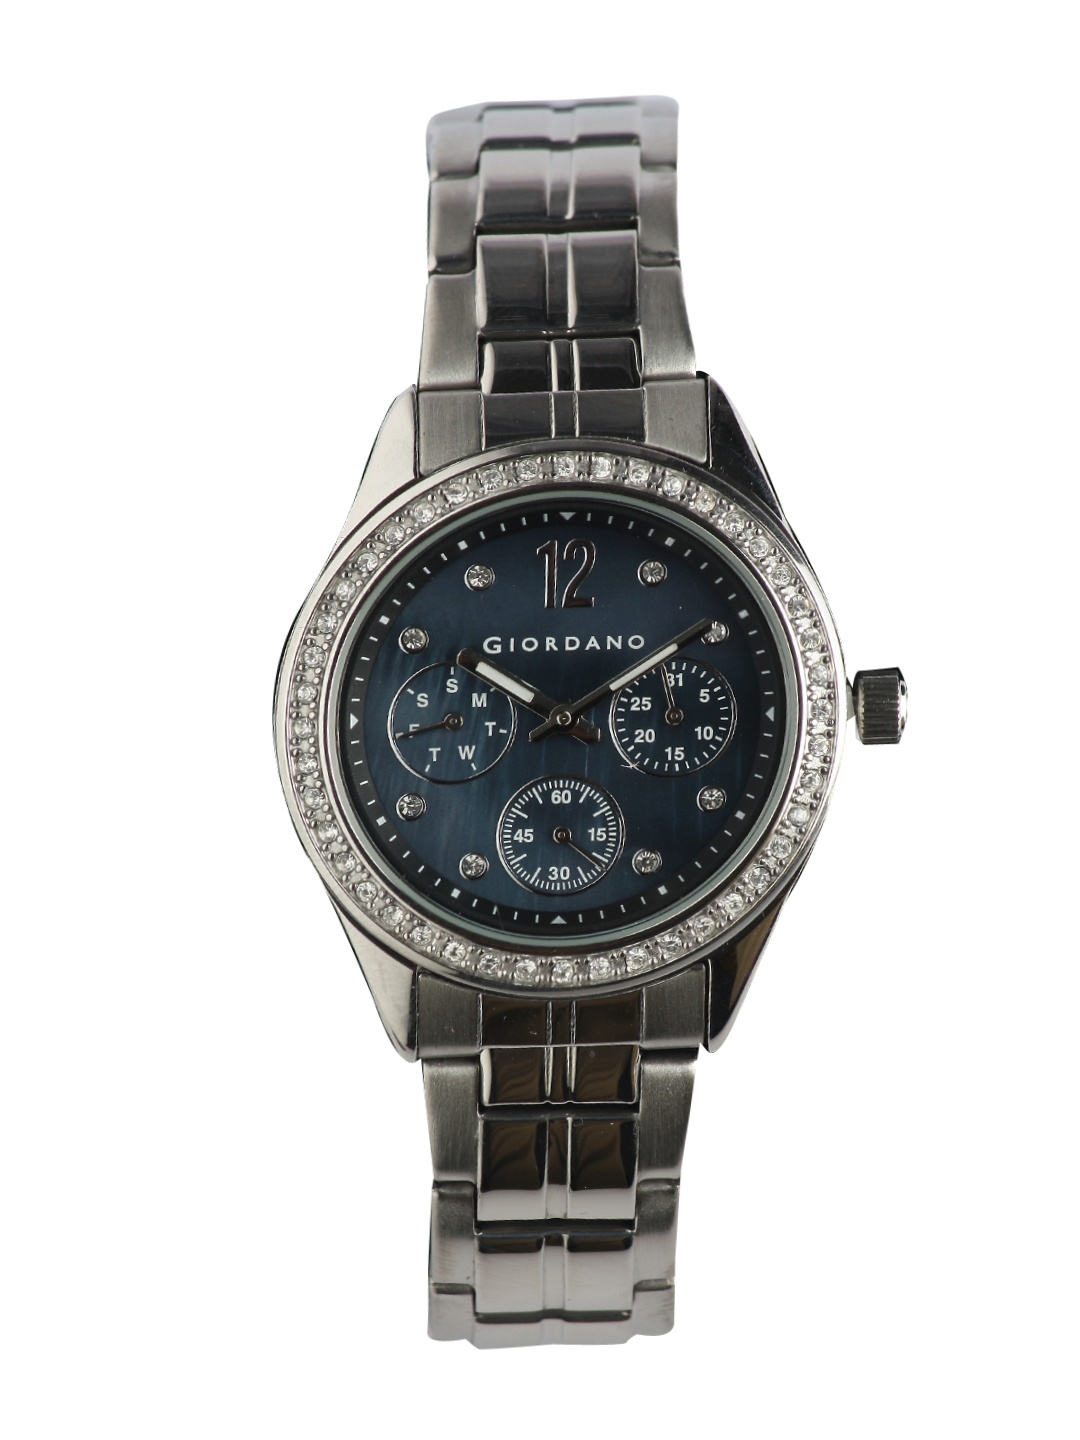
Giordano Women Chronograph Blue Dial Watch
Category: Accessories / Watches / Watches
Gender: Women
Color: Blue
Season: Winter 2016
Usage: Casual